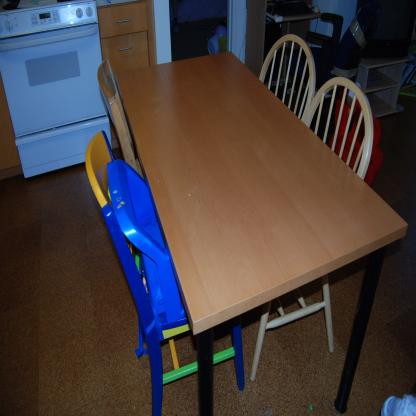
Scene: Indoor